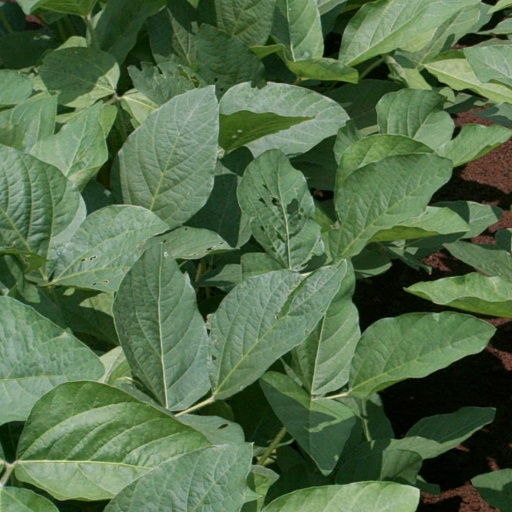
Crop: soybean